Julia A. Orum

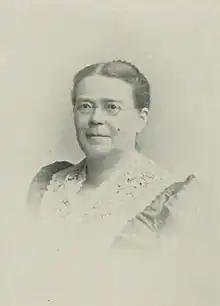
"A Woman of the Century"

Julia A. Orum (October 28, 1843 – January 6, 1904) was an American educator, lecturer, and author. She was principal of the Philadelphia School of Elocution and of the Mountain Lake Park Summer School of Elocution. She was a successful Shakespearian reader and lecturer.